Argument map

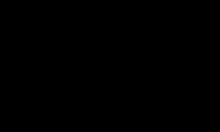
A Toulmin argument diagram, redrawn from his 1959 "Uses of Argument"

In the "Elements of Logic", published in 1826 and issued in many subsequent editions, Archbishop Richard Whately gave probably the first form of an argument map, introducing it with the suggestion that "many students probably will find it a very clear and convenient mode of exhibiting the logical analysis of the course of argument, to draw it out in the form of a Tree, or Logical Division".